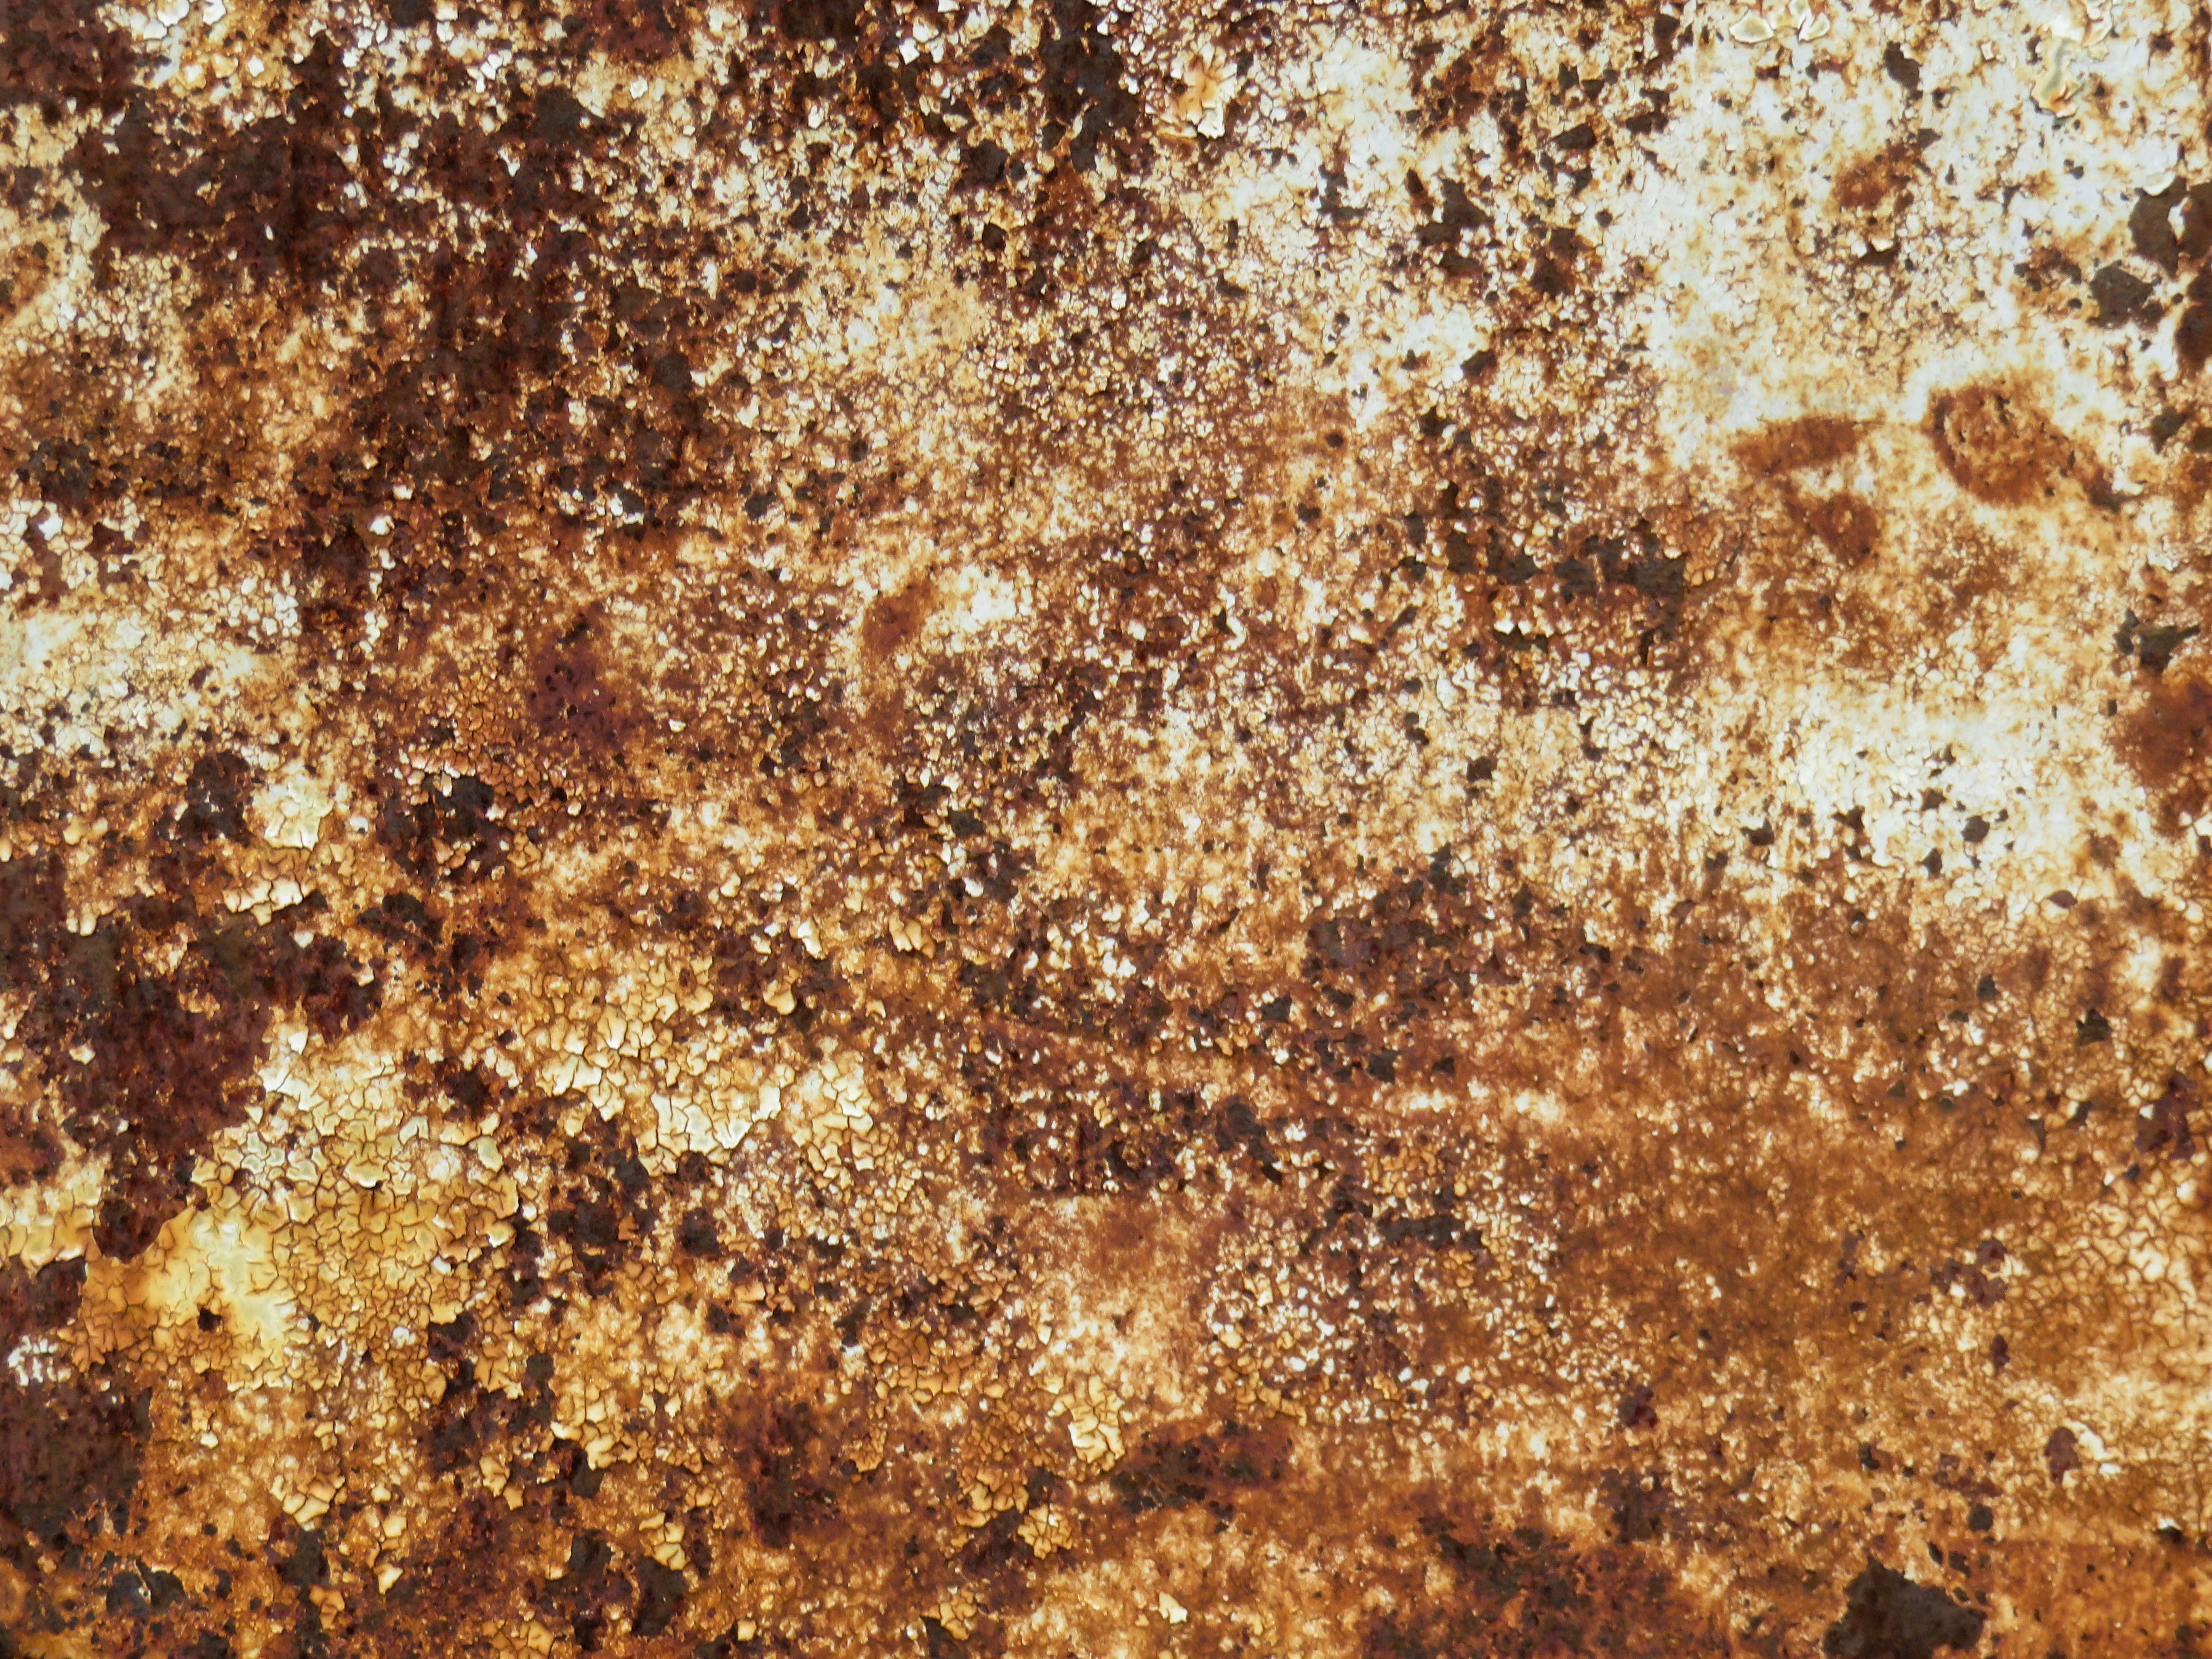
structure, texture, floor, old, formation, pattern, color, metal, soil, material, surface, weathered, background, granite, stainless, old paint, flooring